Howrah Bridge

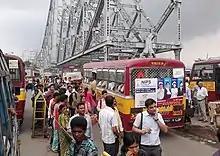
Howrah Bus Terminus, close to Howrah Bridge

Eventually a contract was signed with Sir Bradford Leslie to construct a pontoon bridge. Different parts of the bridge were constructed in England and shipped to Calcutta, where they were assembled. The assembling period was fraught with problems. The bridge was considerably damaged by the great cyclone on 20 March 1874. A steamer named "Egeria" broke from her moorings and collided head-on with the bridge, sinking three pontoons and damaging nearly 200 feet of the bridge. The bridge was complete in 1874, at a total cost of 2.2 million, and opened to traffic on 17 October of that year. The bridge was then 1528 ft long and 62 ft wide, with 7-foot wide pavements on either side. Initially the bridge was periodically unfastened to allow steamers and other marine vehicles to pass through. Before 1906, the bridge used to be undone for the passage of vessels during daytime only. Since June of that year it started opening at night for all vessels except ocean steamers, which were required to pass through during daytime. From 19 August 1879, the bridge was illuminated by electric lamp-posts, powered by the dynamo at the Mullick Ghat Pumping Station. As the bridge could not handle the rapidly increasing load, the Port Commissioners started planning in 1905 for a new improved bridge.